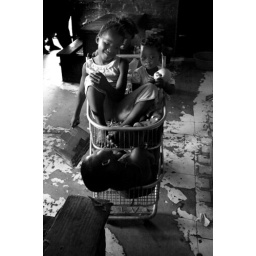
Three girls play with a shopping trolley at their home in Langa Township, South Africa